Ancient Carthage

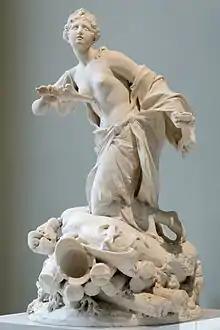

The city's wealth and prosperity attracts both Phoenicians from nearby Utica and the indigenous Libyans, whose king Iarbas now seeks Dido's hand in marriage. Threatened with war should she refuse, and also loyal to the memory of her deceased husband, the queen orders a funeral pyre to be built, where she commits suicide by stabbing herself with a sword. She is thereafter worshiped as a goddess by the people of Carthage, who are described as brave in battle but prone to the "cruel religious ceremony" of human sacrifice, even of children, whenever they seek divine relief from troubles of any kind.